Fools Rush In (1997 film)

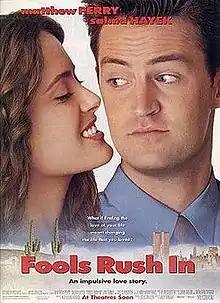
Theatrical release poster

Fools Rush In is a 1997 American romantic comedy film starring Matthew Perry and Salma Hayek, directed by Andy Tennant.